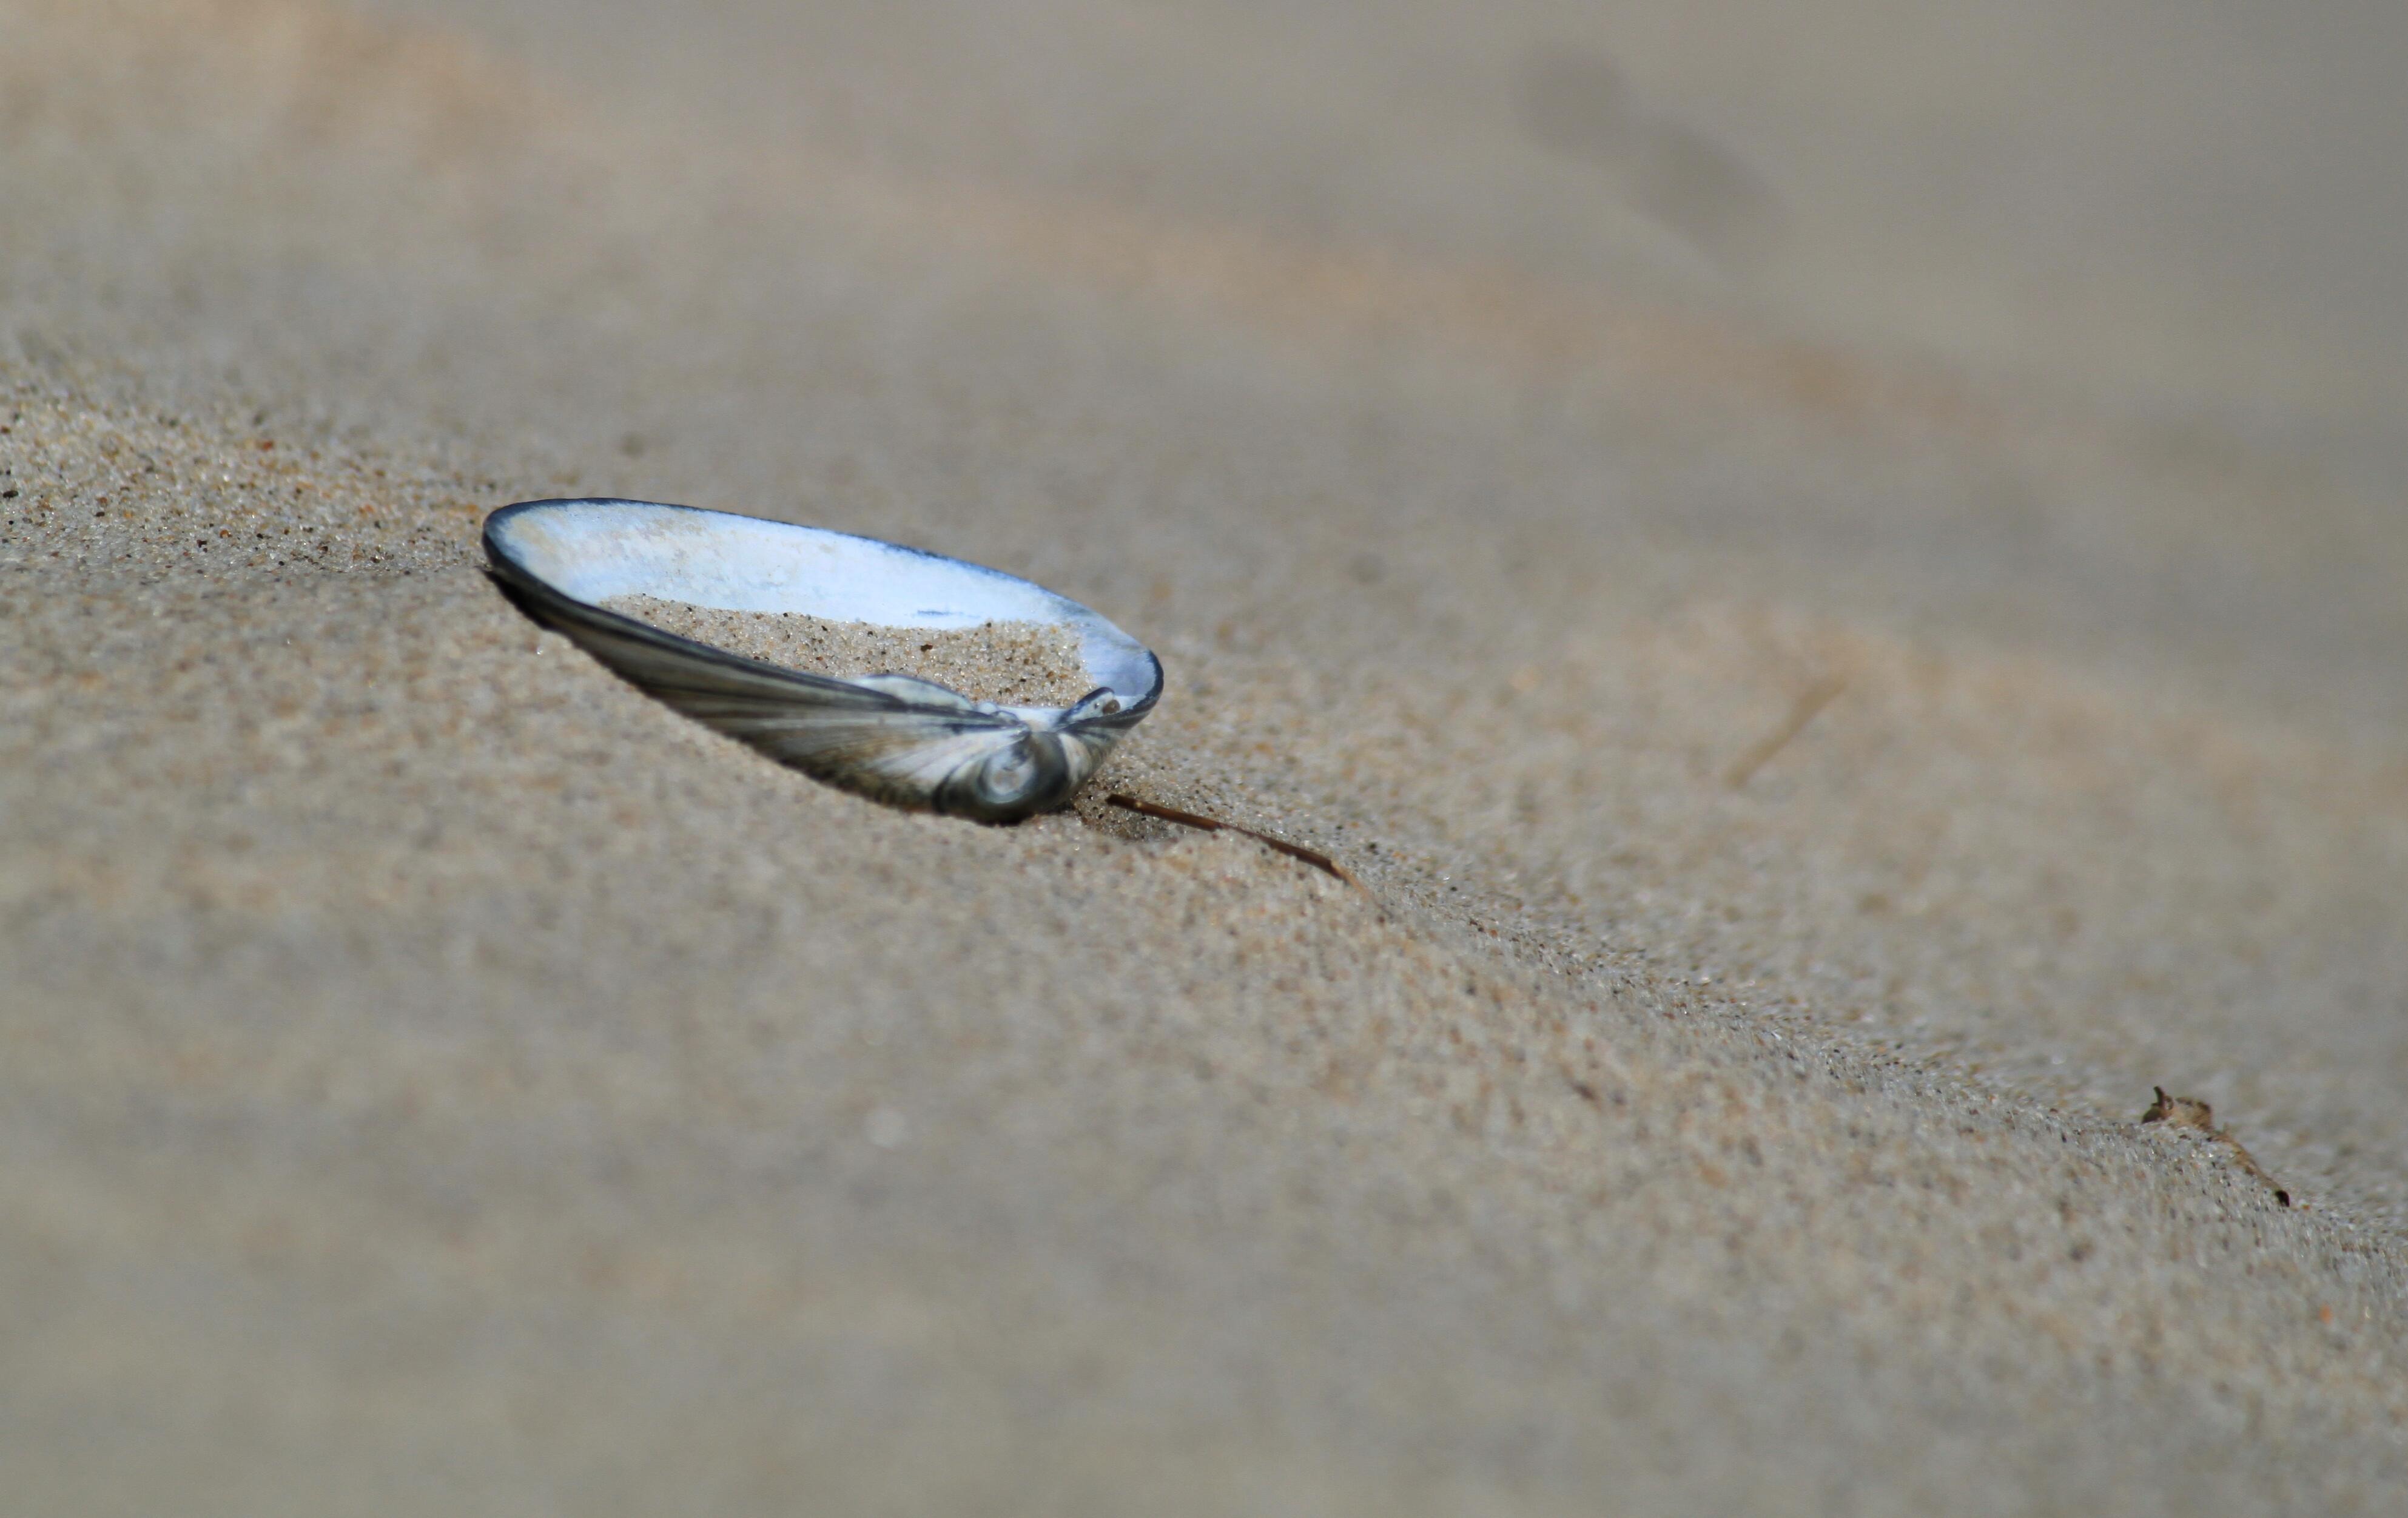
beach, sea, coast, nature, sand, wing, photography, leaf, wind, travel, insect, macro, holiday, close, fauna, shell, invertebrate, close up, holidays, maritime, north sea, macro photography, sand beach, grains of sand